Rod Land

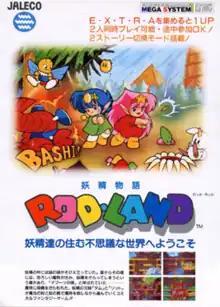
Japanese arcade flyer

Rod Land, known in Japan as , is a 1990 platform game originally developed and published in arcades by Jaleco.